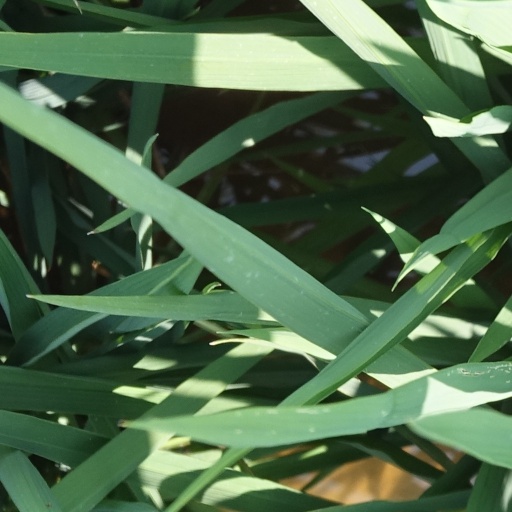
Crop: rice